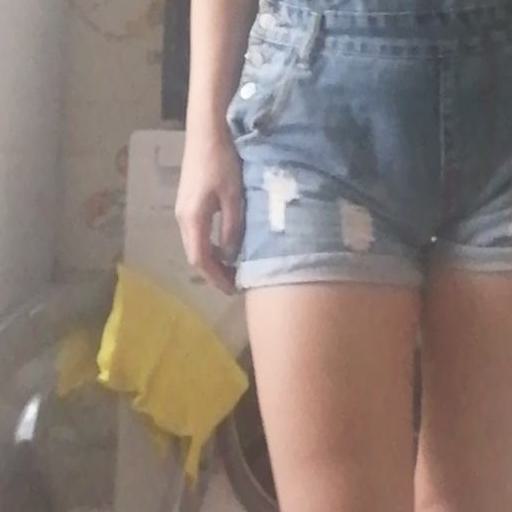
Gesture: no_gesture